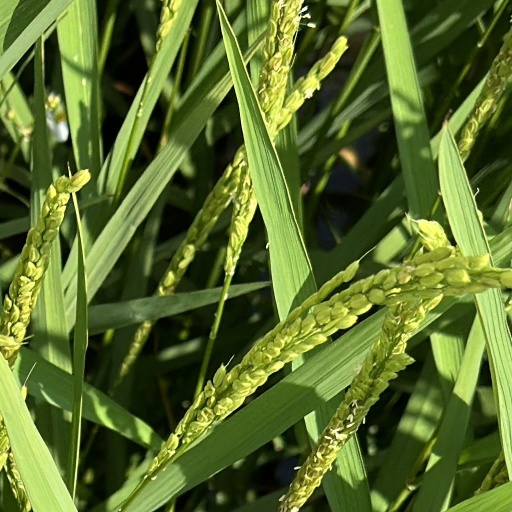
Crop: rice